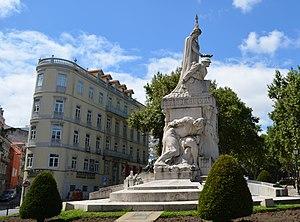
Lisbonne, Portugal.